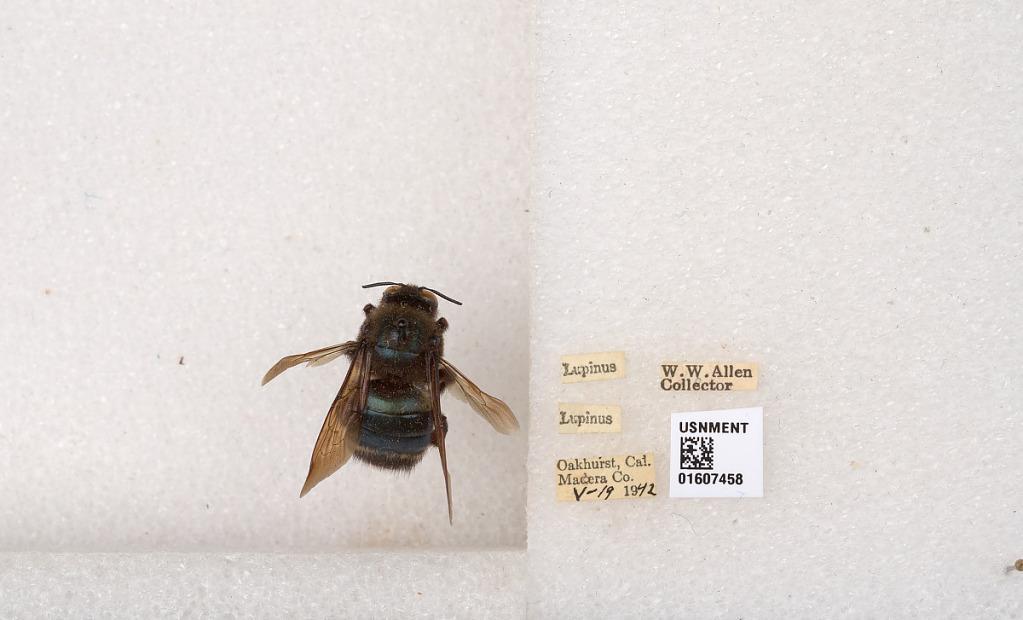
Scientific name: Xylocopa (Xylocopoides) californica californica Cresson
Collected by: W. Allen
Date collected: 1942-5-19
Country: United States
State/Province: California
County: Madera
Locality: Oakhurst
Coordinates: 37.328, -119.649